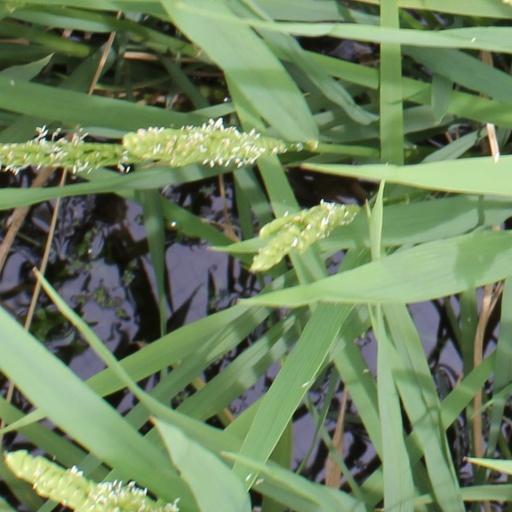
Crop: rice